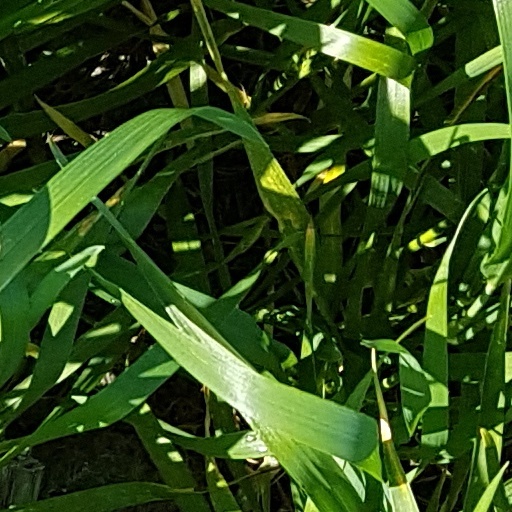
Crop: wheat